Carystoterpa fingens

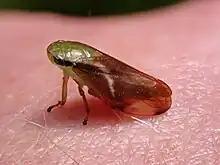
Carystoterpa fingens observed in New Plymouth, New Zealand in 2023

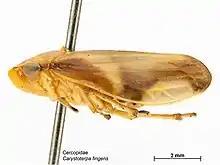
A specimen of Carystoterpa finges from the MAF Plant Health & Environment Laboratory, New Zealand

"C. fingens" is endemic to New Zealand. The species has been observed in the North, South and Stewart Islands as well as many of the off shore islands of New Zealand.